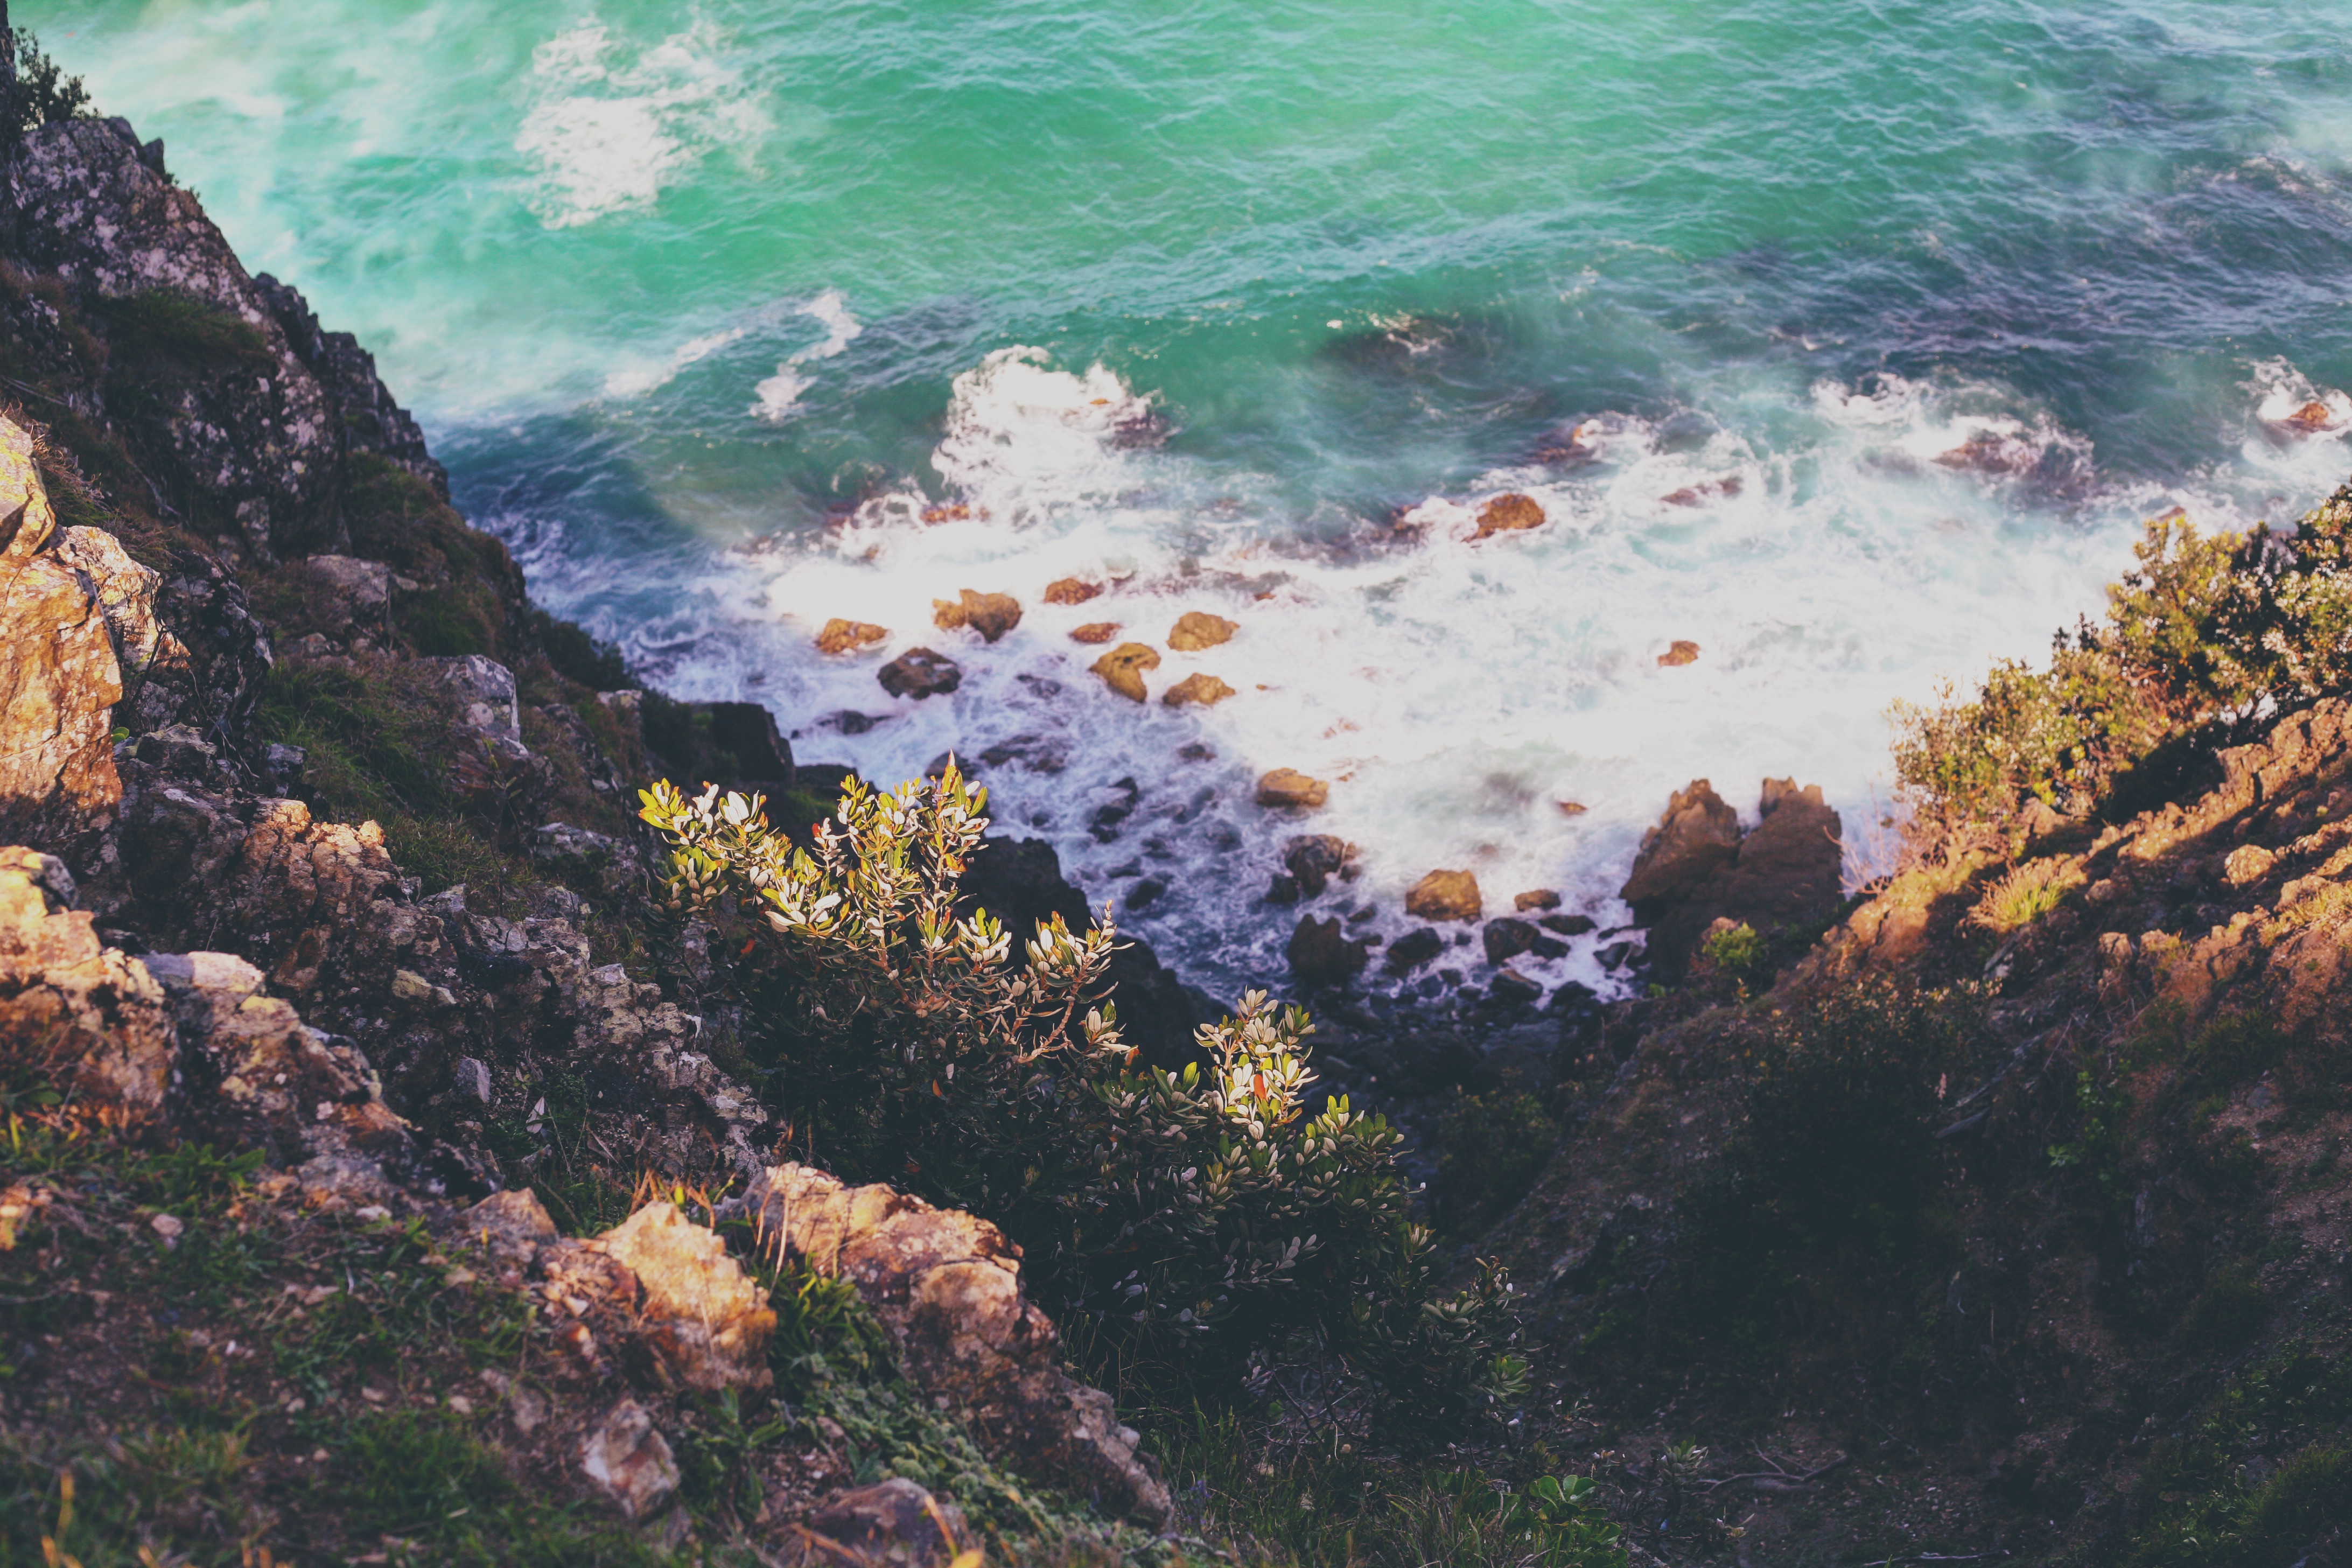
sea, coast, rock, ocean, mountain, shore, flower, river, cliff, terrain, wafe, aerial photography, geological phenomenon